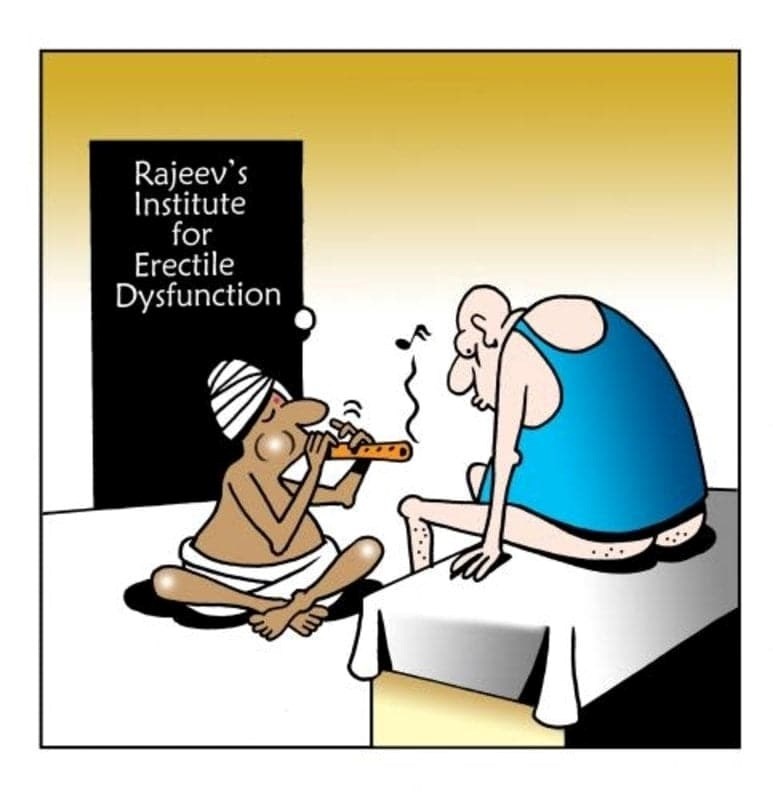
Andropenis Androerectest - Empower Your Intimate Wellness
What is the AndroErectest? The AndroErectest is a revolutionary device designed to help men take control of their erectile health. This innovative product is a cutting-edge erectile quality monitor that provides real-time feedback on your sexual performance, allowing you to identify areas for improvement and make informed decisions about your sexual well-being. With the AndroErectest, you can gain a deeper understanding of your body's responses and take proactive steps to enhance your overall sexual function. Features That Make It Stand Out The AndroErectest is packed with features that set it apart from other erectile health products on the market. It utilizes advanced sensor technology to accurately measure and track key indicators of erectile quality, including rigidity, duration, and volume. The device seamlessly integrates with a user-friendly mobile app, providing you with detailed analytics and personalized insights to help you optimize your sexual performance. Additionally, the AndroErectest is designed with a discreet and comfortable form factor, making it easy to use and integrate into your daily routine. How to Use It Best Using the AndroErectest is straightforward and intuitive. Simply attach the device to your penis before engaging in sexual activity, and it will begin collecting data on your erectile function. The mobile app will then display real-time feedback, allowing you to monitor your progress and identify any areas that may need attention. By regularly using the AndroErectest, you can gain valuable insights into your sexual health and make informed decisions about any necessary lifestyle changes or medical interventions. Materials and Build Quality The AndroErectest is crafted with the highest quality materials to ensure durability and comfort. The device features a sleek, modern design with a soft, skin-friendly silicone casing that conforms to the natural contours of the penis. The internal components are engineered to withstand the rigors of regular use, providing you with a reliable and long-lasting product that you can trust to deliver accurate and consistent results. How It Feels – Honest Expectations The AndroErectest is designed to be as comfortable and discreet as possible during use. The silicone casing is soft and flexible, minimizing any potential discomfort or irritation. While you may initially feel the presence of the device, most users report that they quickly forget it is there, allowing them to focus on their sexual experience without any distractions. It's important to note that the AndroErectest is not intended to enhance or alter your sexual sensations, but rather to provide valuable insights into your erectile health. Expert Review from Our In-House Tester As an in-house tester for the AndroErectest, I can confidently say that this device has been a game-changer for my sexual health. The level of detail and accuracy provided by the real-time feedback is truly impressive. I've been able to identify areas where I can improve my sexual performance and make adjustments accordingly. The mobile app is user-friendly and provides clear, actionable insights that have helped me take a more proactive approach to my erectile health. Overall, the AndroErectest has been a valuable tool in my journey to optimize my sexual well-being. Why Choose This Over Other Products? The AndroErectest stands out from other erectile health products due to its comprehensive approach to monitoring and improving sexual function. Unlike traditional devices that focus solely on measuring erectile function, the AndroErectest provides a holistic view of your sexual health, including data on rigidity, duration, and volume. This level of detail allows you to make more informed decisions about your sexual well-being and implement targeted strategies to enhance your performance. Additionally, the seamless integration with the mobile app and the high-quality construction of the device make the AndroErectest a reliable and user-friendly choice for those looking to take control of their erectile health. Buy Now From Sex-Toy Australia If you're ready to take control of your erectile health and improve your sexual performance, the AndroErectest is the perfect solution. Visit the Sex-Toy Australia website to purchase your AndroErectest today and start your journey to better sexual well-being. With its advanced features, user-friendly design, and commitment to quality, the AndroErectest is the ultimate tool for men who want to optimize their sexual function and enhance their overall quality of life.
Brand: Andropenis
Category: Health & Beauty > Health Care > Biometric Monitors > Fertility Monitors and Ovulation Tests